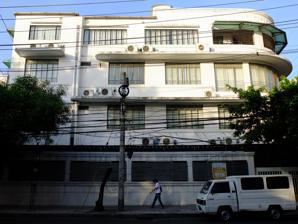
Building: Mayflower Building
Country: Philippines
Year built: 1938
Building in Manila, Philippines Mayflower Building along Leon Guinto St. Streamlined facade detail of Mayflower Building The Mayflower Building , built in 1938 is one of the few remaining Art Deco building in the Malate district in the city of Manila, Philippines . The Mayflower Building has a rich heritage of its own. It was placed where previous Philippine Presidents Elpidio Quirino and Ramon Magsaysay frequented. The Mayflower Building survived the ravages of World War 2 and also the fast transformation of urban landscape brought by new developments in the district. The Mayflower received much praise for its historic and architectural contributions. Originally, the Mayflower was designed as a residential apartment and later was leased mostly to foreign dignitaries after the Liberation of Manila . The US Agency for International Development was its first non-residential occupant. After USAID vacated the building, the Mayflower has become the office of the Embassy of Indonesia and later followed by the Embassy of Spain . Afterwards, it became the headquarters of a religious organization, Opus Dei. A Spanish language school, Instituto Cervantes also occupied the building after Opus Dei vacated it. Today, the Mayflower Building was acquired the De La Salle – College of St. Benilde to house various offices and student facilities for the Benildean community. The building was renamed St. Miguel Febres Cordero, an Ecuadorian De La Salle Brother who is revered for his contribution to the field of teaching. References ^ a b c "INtense: Benilde Week 2011". 2011: 9. {{ cite journal }} : Cite journal requires |journal= ( help ) 14°33′52″N 120°59′42″E / 14.56454°N 120.99507°E / 14.56454; 120.99507